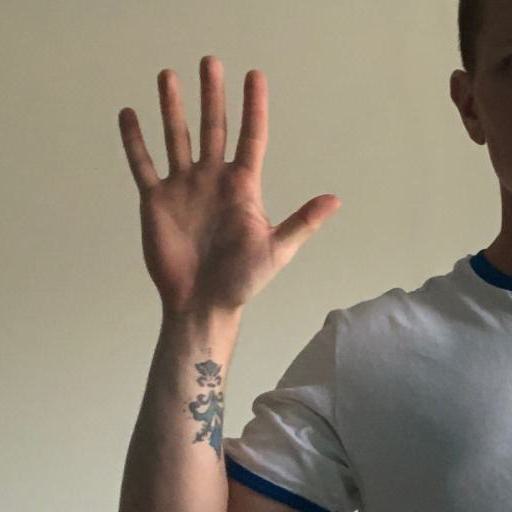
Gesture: palm